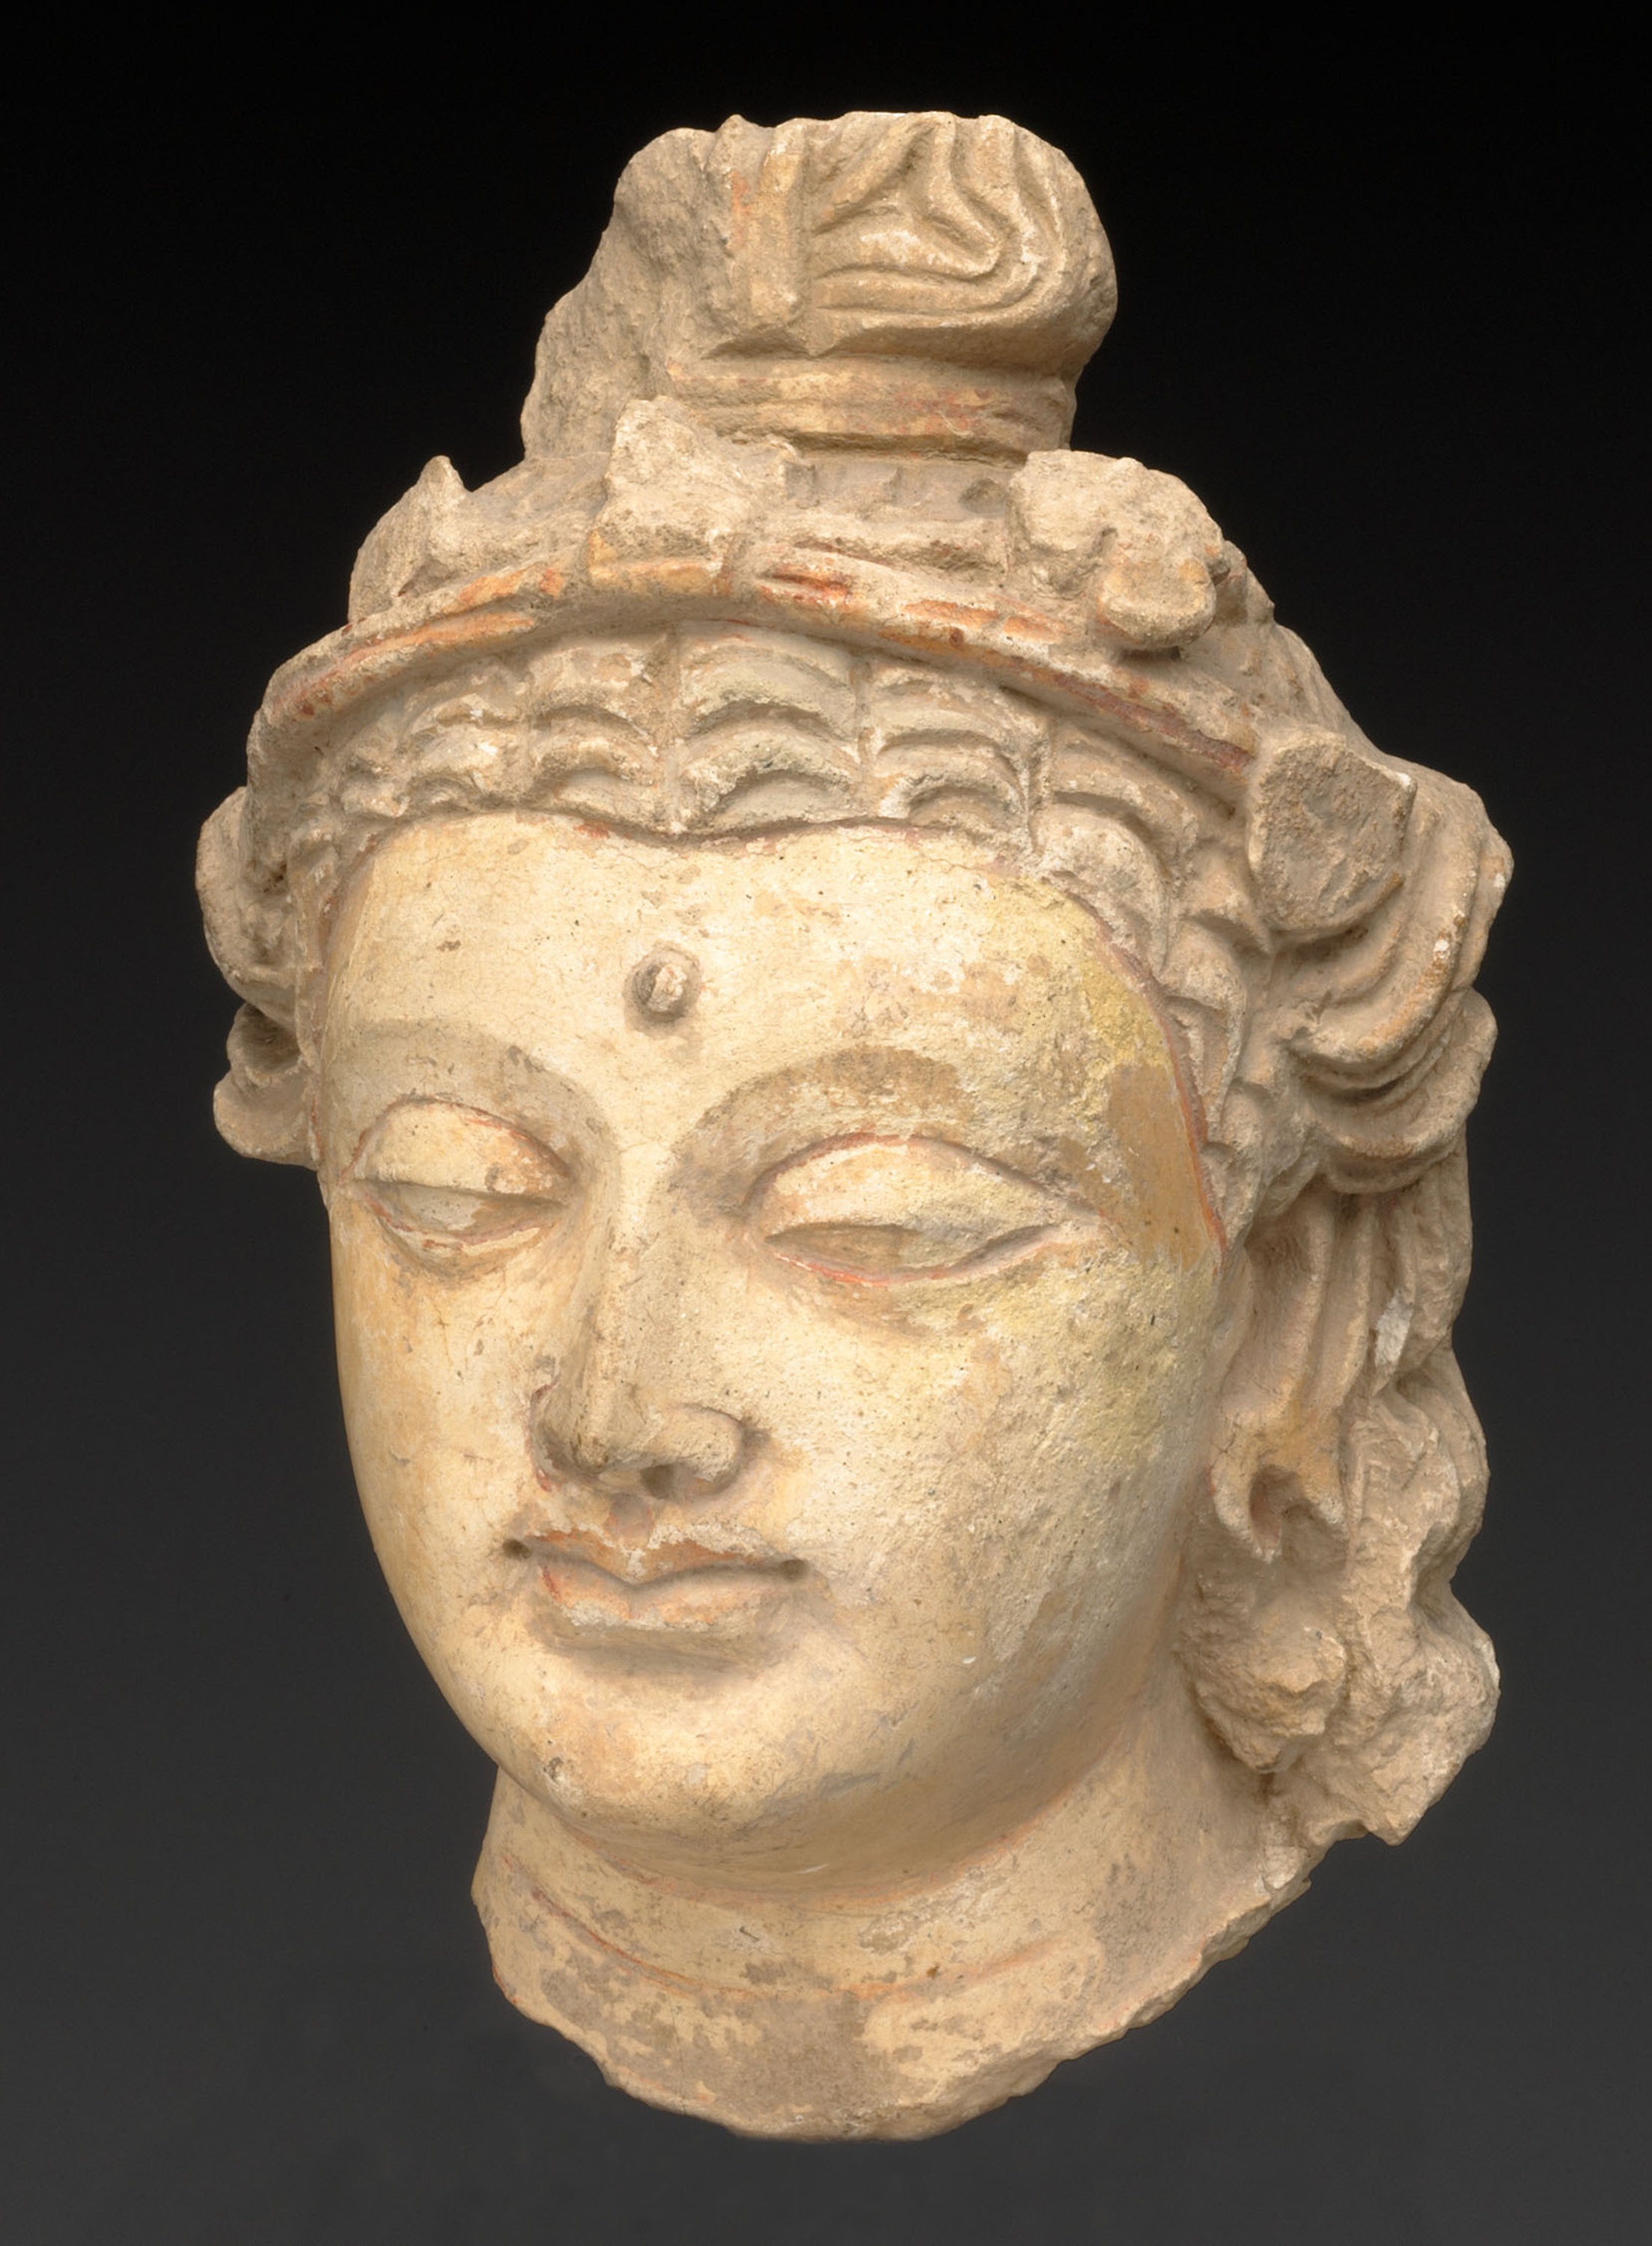
sculpture, classical sculpture, stone carving, artifact, ancient history, head, archaeological site, forehead, carving, statue, temple, history, figurine, relief